Madison Pettis

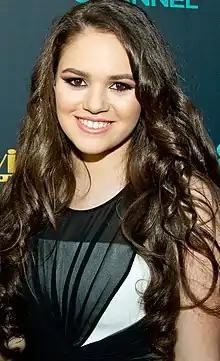
Pettis in 2015

Madison Michelle Pettis (born July 22, 1998) is an American actress. She is known for her roles as Sophie Martinez on the Disney Channel comedy series "Cory in the House", as Peyton Kelly in the 2007 film "The Game Plan", and as Allie Brooks in the 2011 Canadian comedy series "Life with Boys".